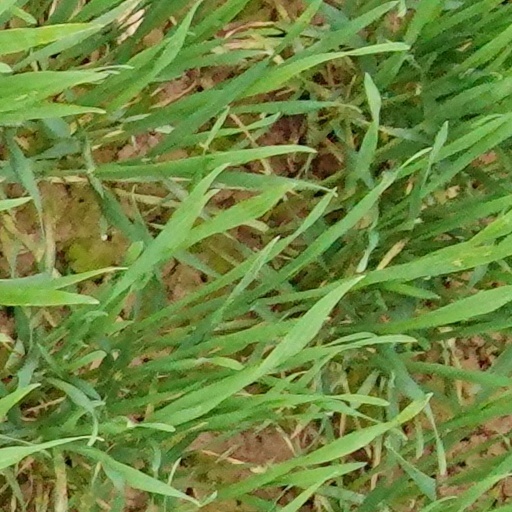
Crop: wheat